Horna

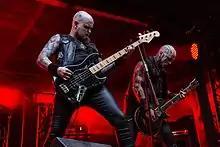
Horna at the Dark Troll Festival 2018

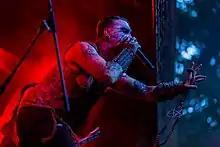
Singer Spellgoth at the Dark Troll Festival 2018

Horna (Finnish for "abyss" or "hell") is a Finnish black metal band formed Lappeenranta, Finland, in 1994. The band has appeared on over fifty releases including splits, demos, EPs and albums since 1995, which have been released through numerous record labels.